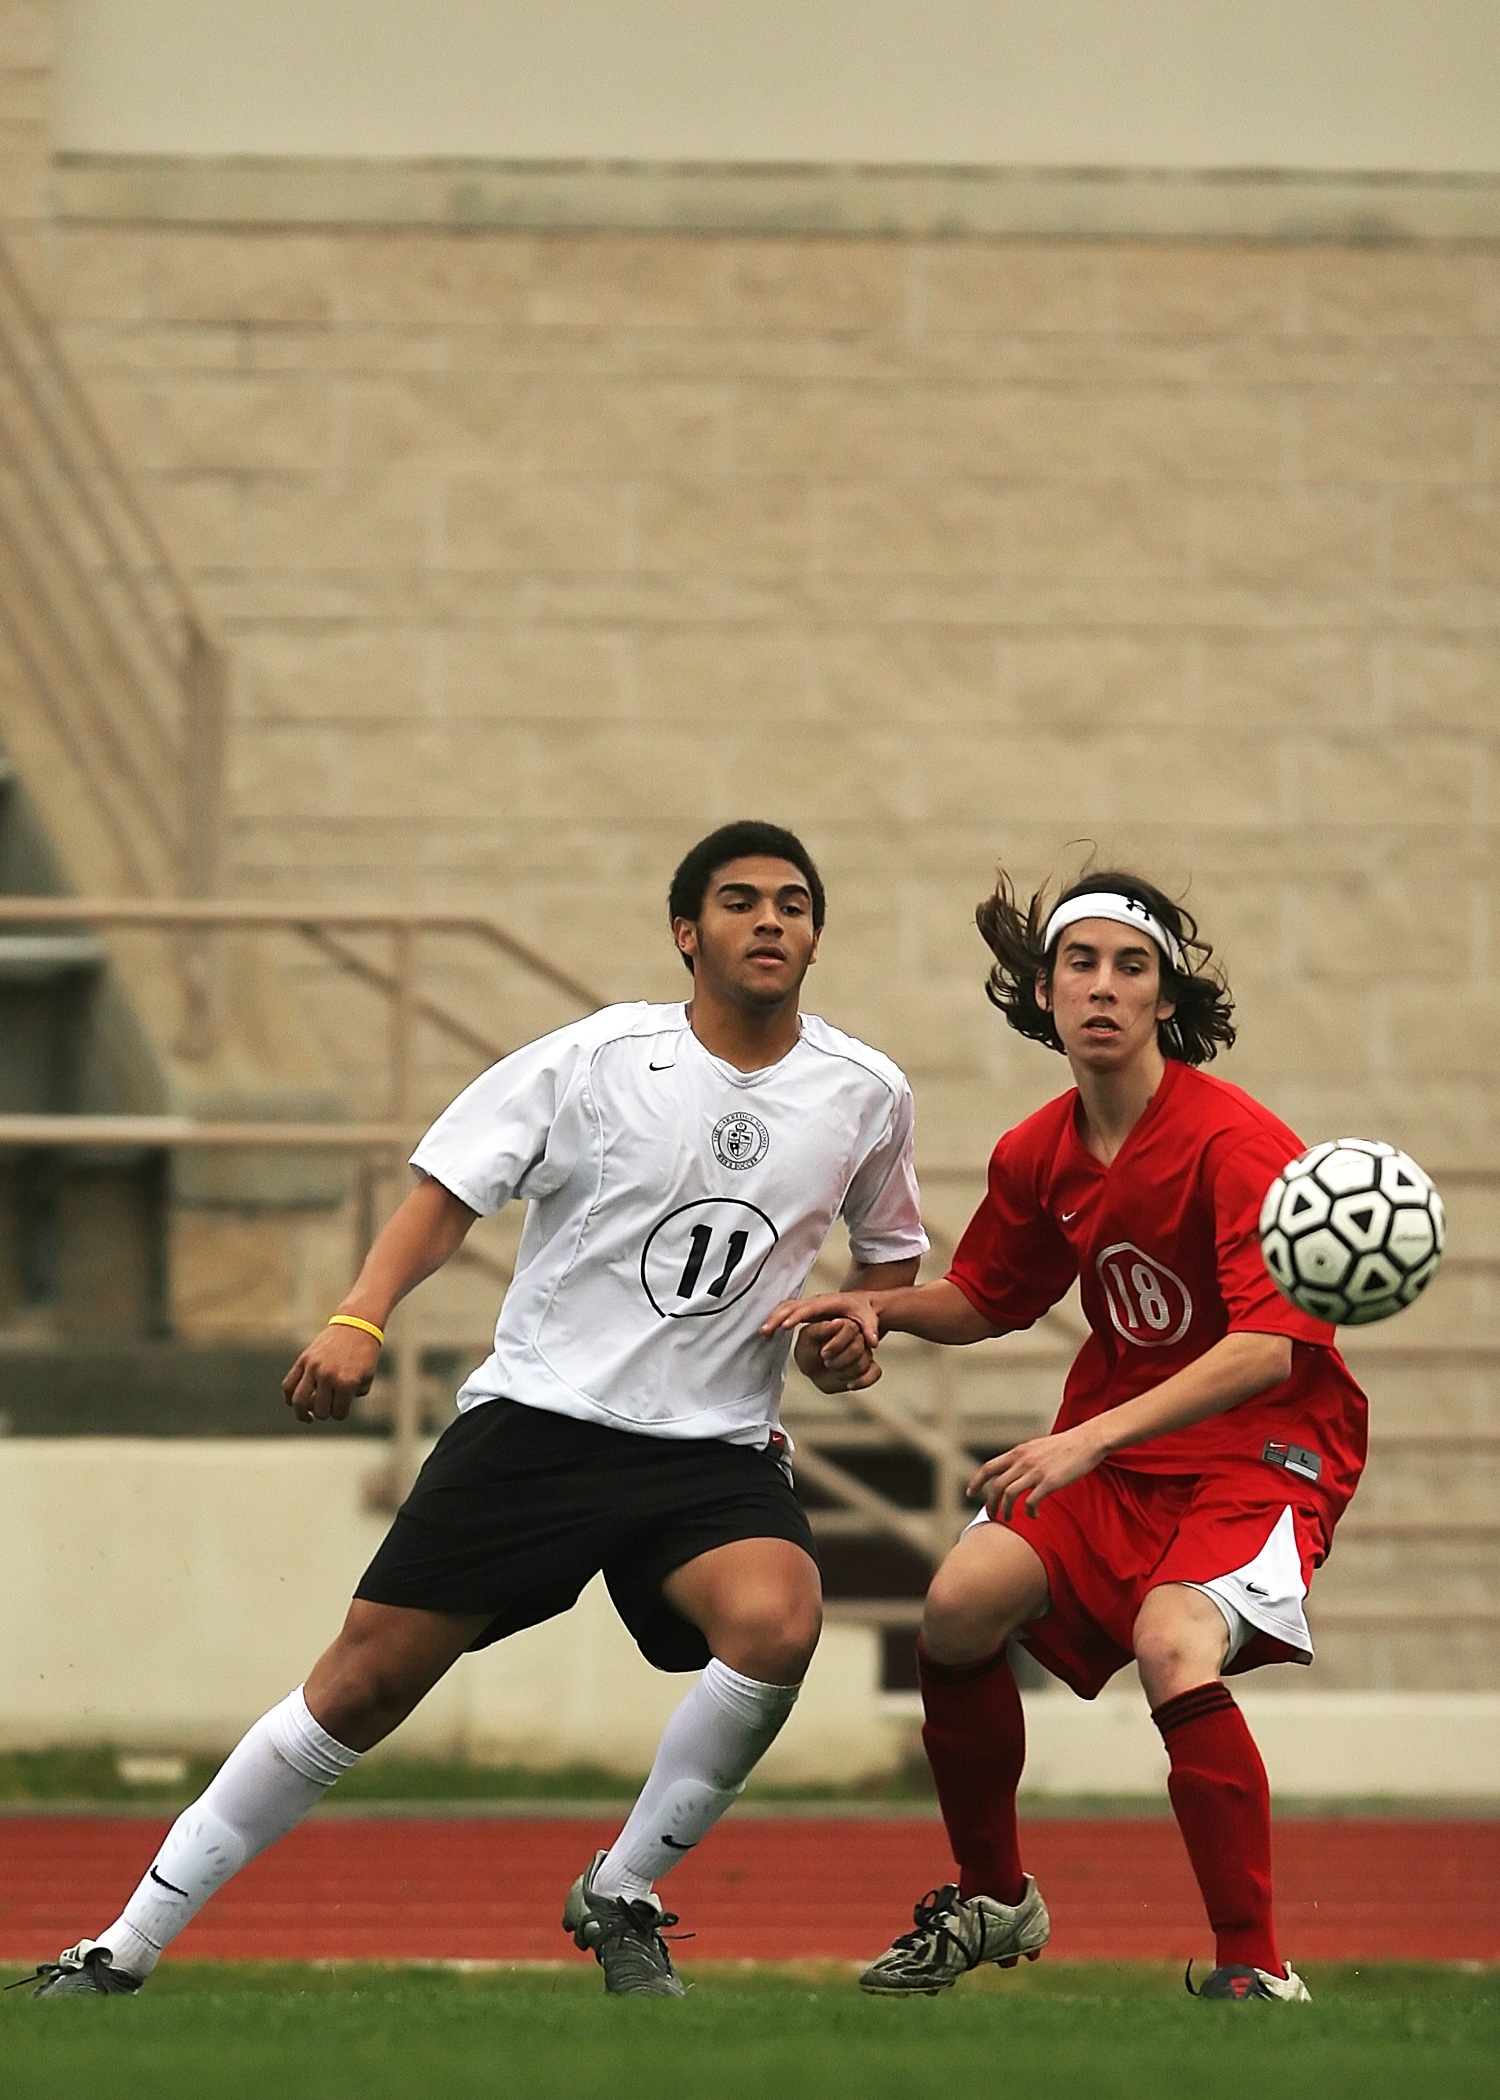
grass, sport, field, game, boy, action, soccer, football, player, competition, team, sports, ball, school, tournament, tackle, football player, kicking, sports balls, soccer player, soccer ball, team sport, competition event